Roman Catholic Diocese of Fort Worth

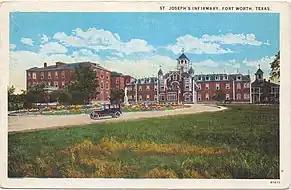

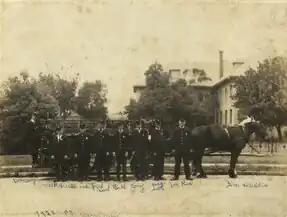

On August 22, 1969, Pope Paul VI suppressed the Diocese of Dallas-Fort Worth, erecting the Diocese of Fort Worth and the Diocese of Dallas. He named Auxiliary Bishop John Cassata of Dallas-Fort Worth as the first bishop of Fort Worth. When Cassata became bishop, the Catholic population of the new diocese was 67,000. Cassata retired in 1981.